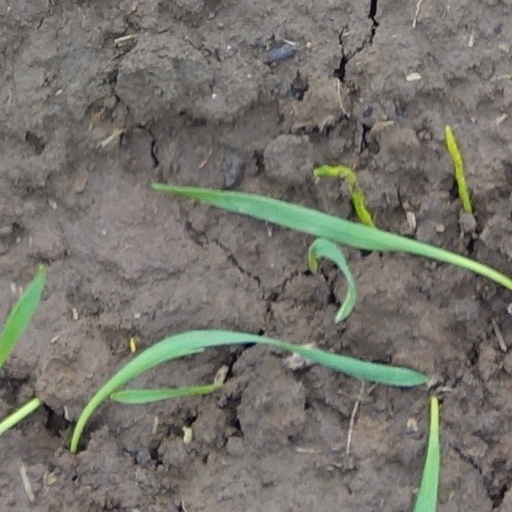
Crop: wheat